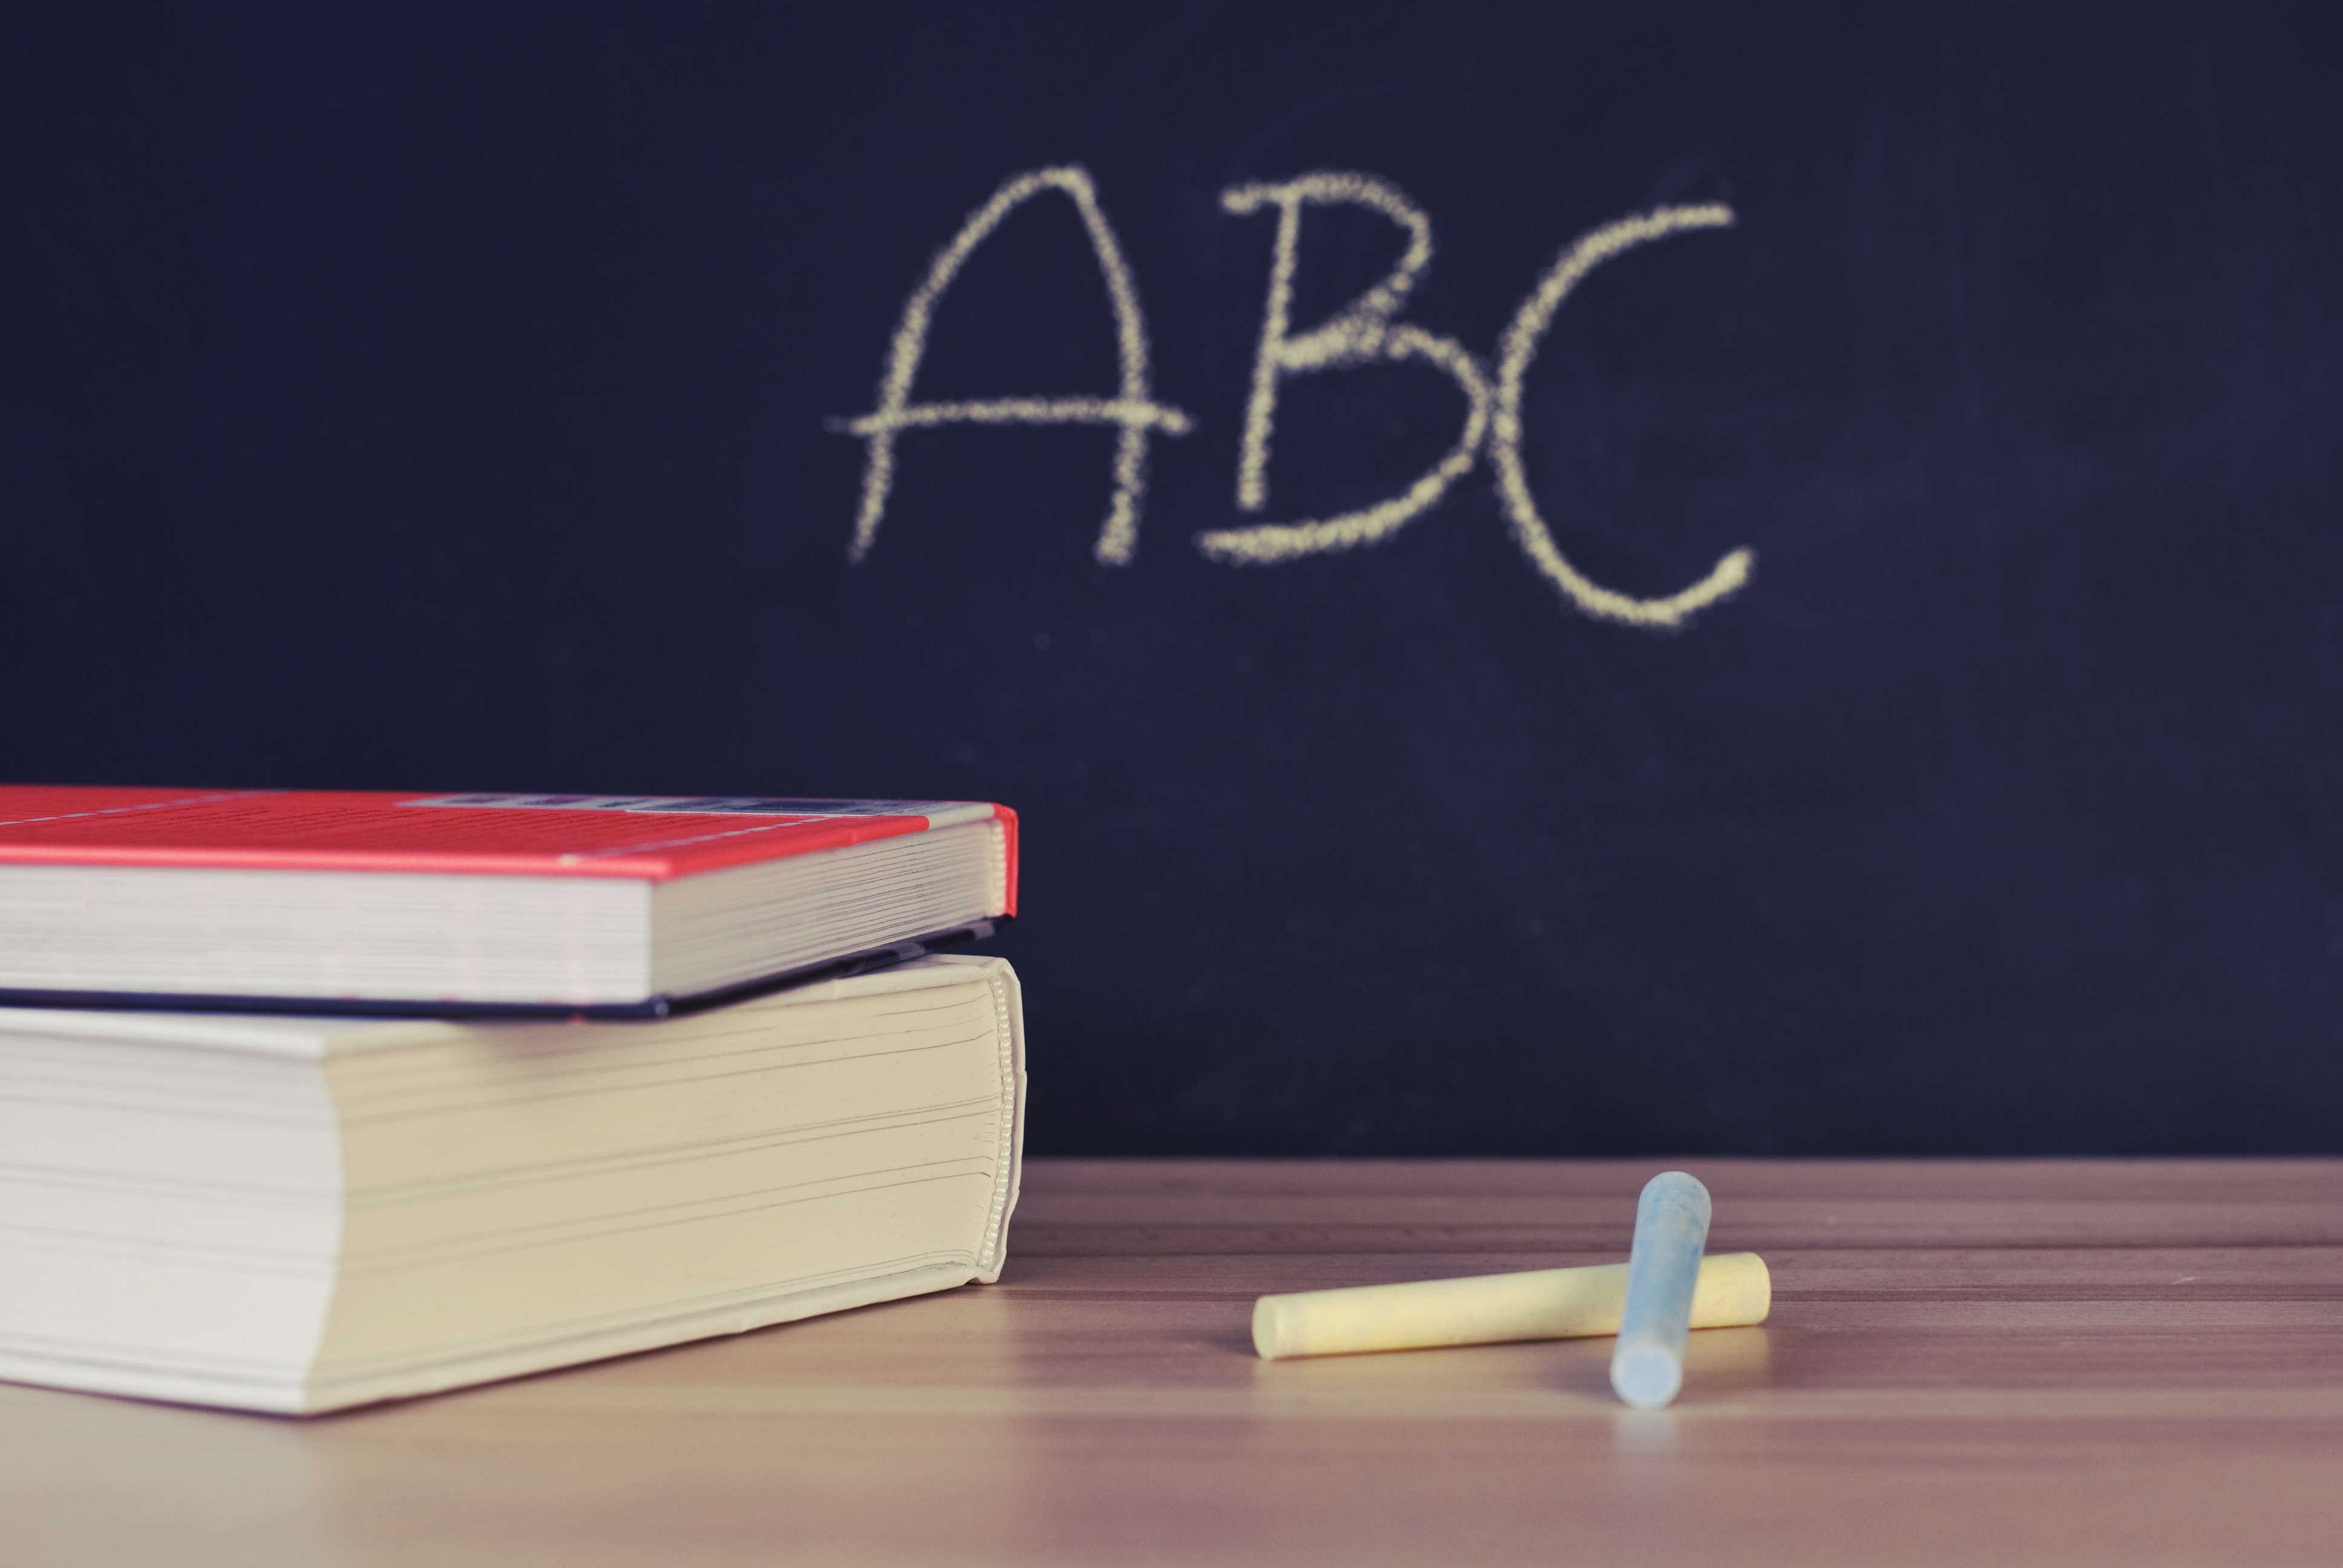
desk, writing, blackboard, chalkboard, brand, art, chalk, books, school, letters, learning, abc